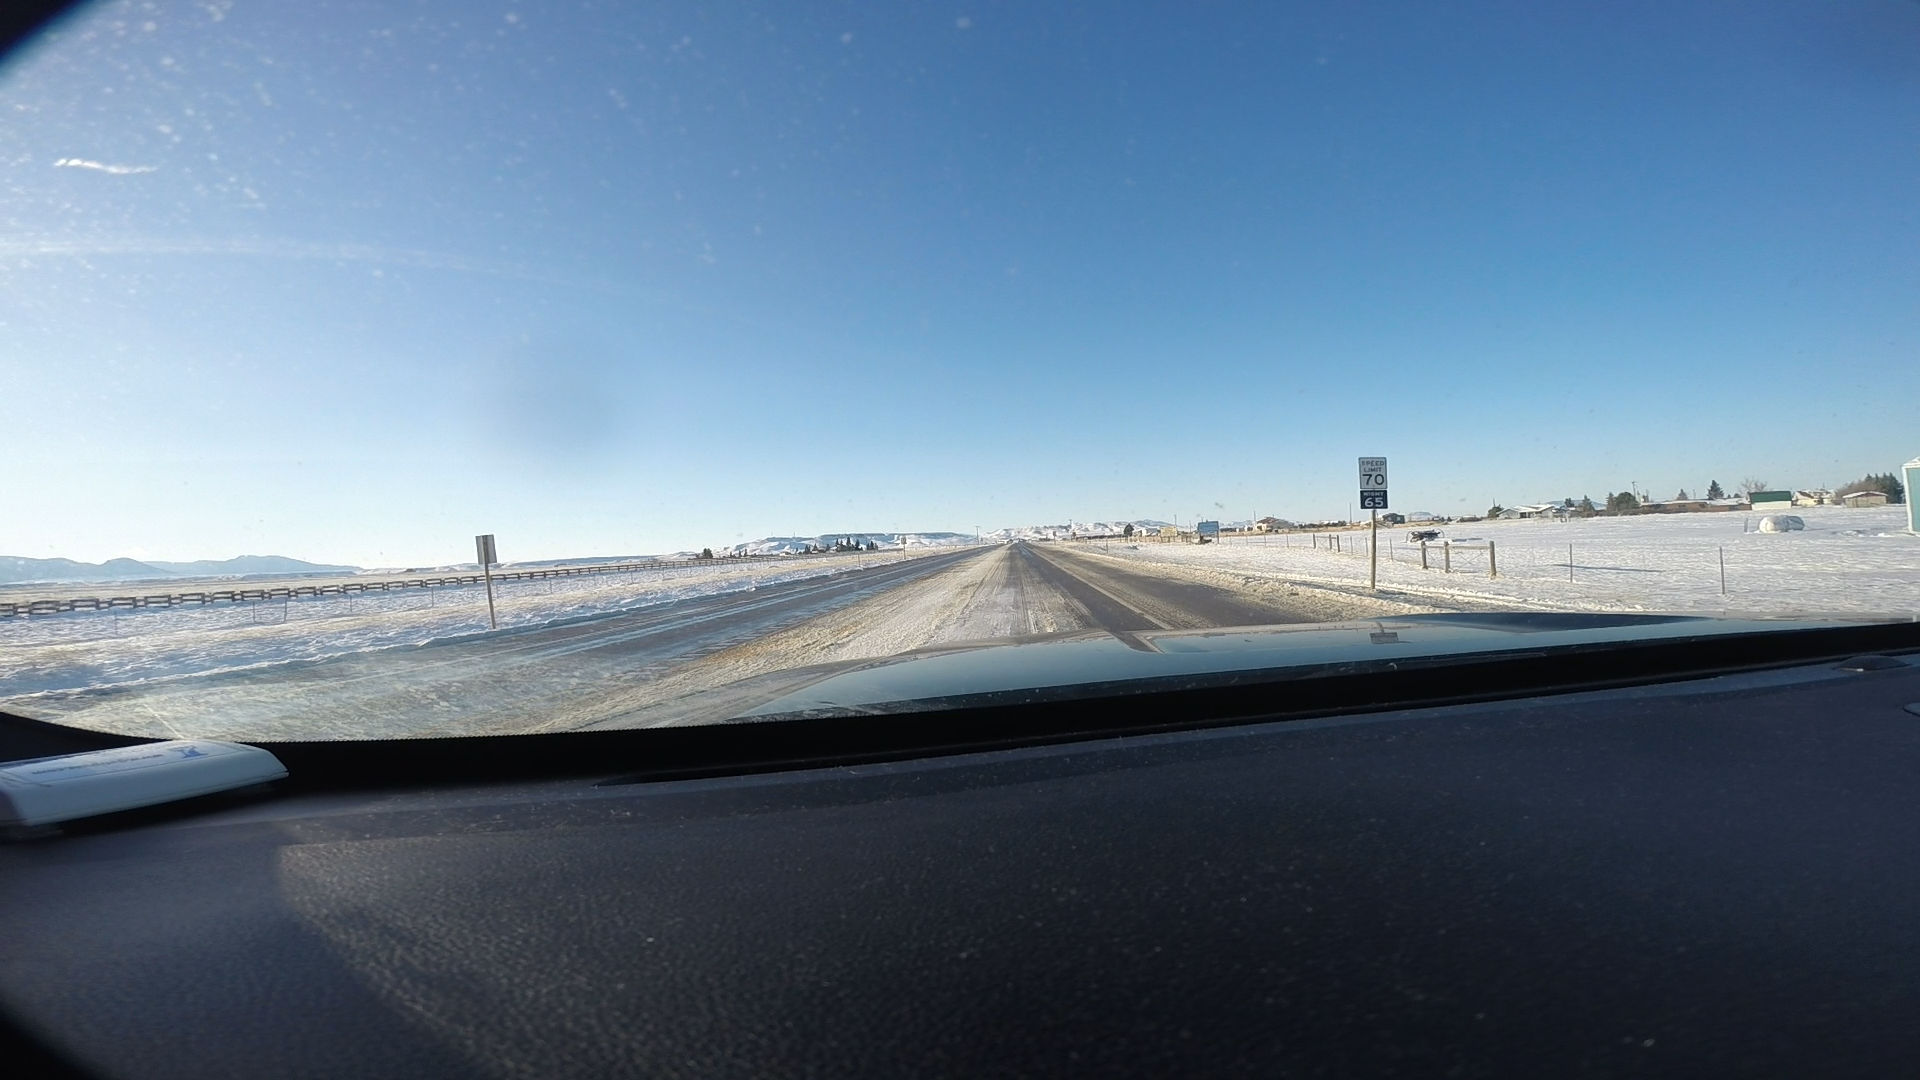
Speed limit sign label: mph70